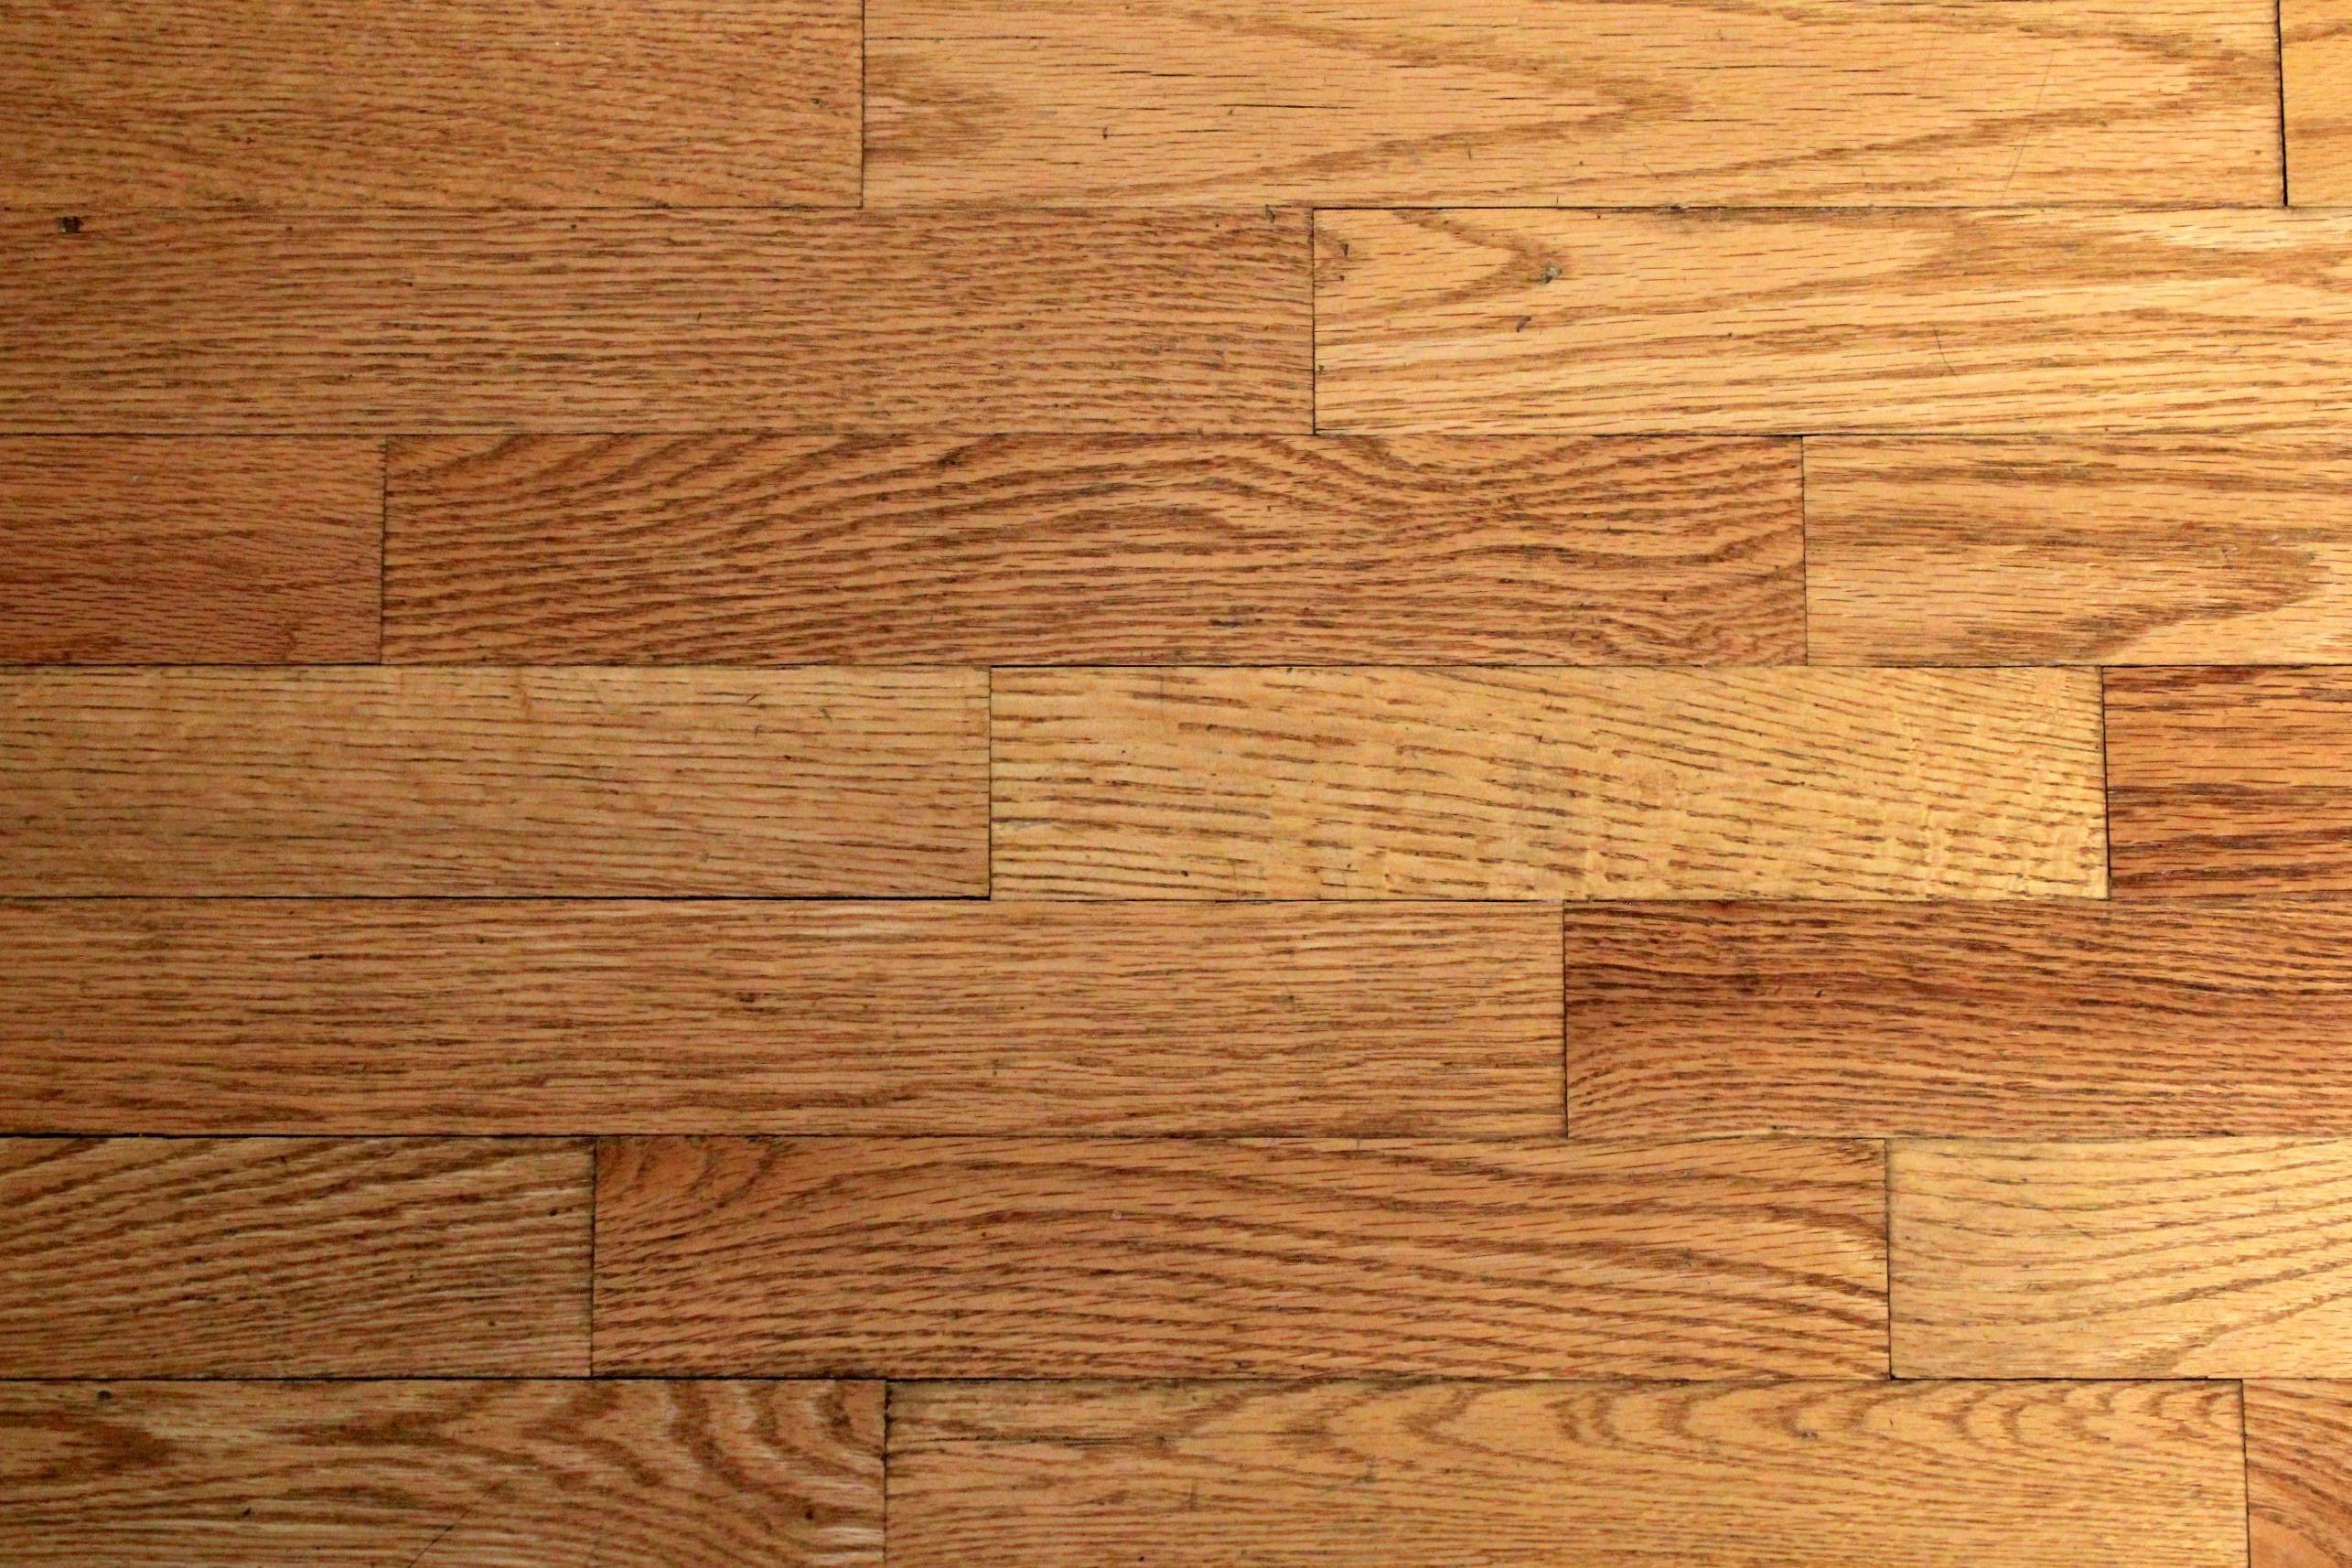
board, wood, plank, floor, brown, lumber, wood floor, background, hardwood, wooden, oak, backdrop, wood background, flooring, plywood, wood grain, wood flooring, laminate flooring, wood stain, honey oak